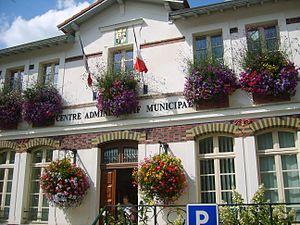
Façade du Centre administratif municipal du Plessis-Robinson dans les Hauts-de-Seine, en France.
Voici la liste des communes participant au concours des villes et villages fleuris, qui ont une ou plusieurs fleurs aux résultats obtenus fin 2019.
Le Plessis-Robinson est une commune française du département des Hauts-de-Seine en région Île-de-France, dans l'arrondissement d'Antony, au sud-ouest de Paris.